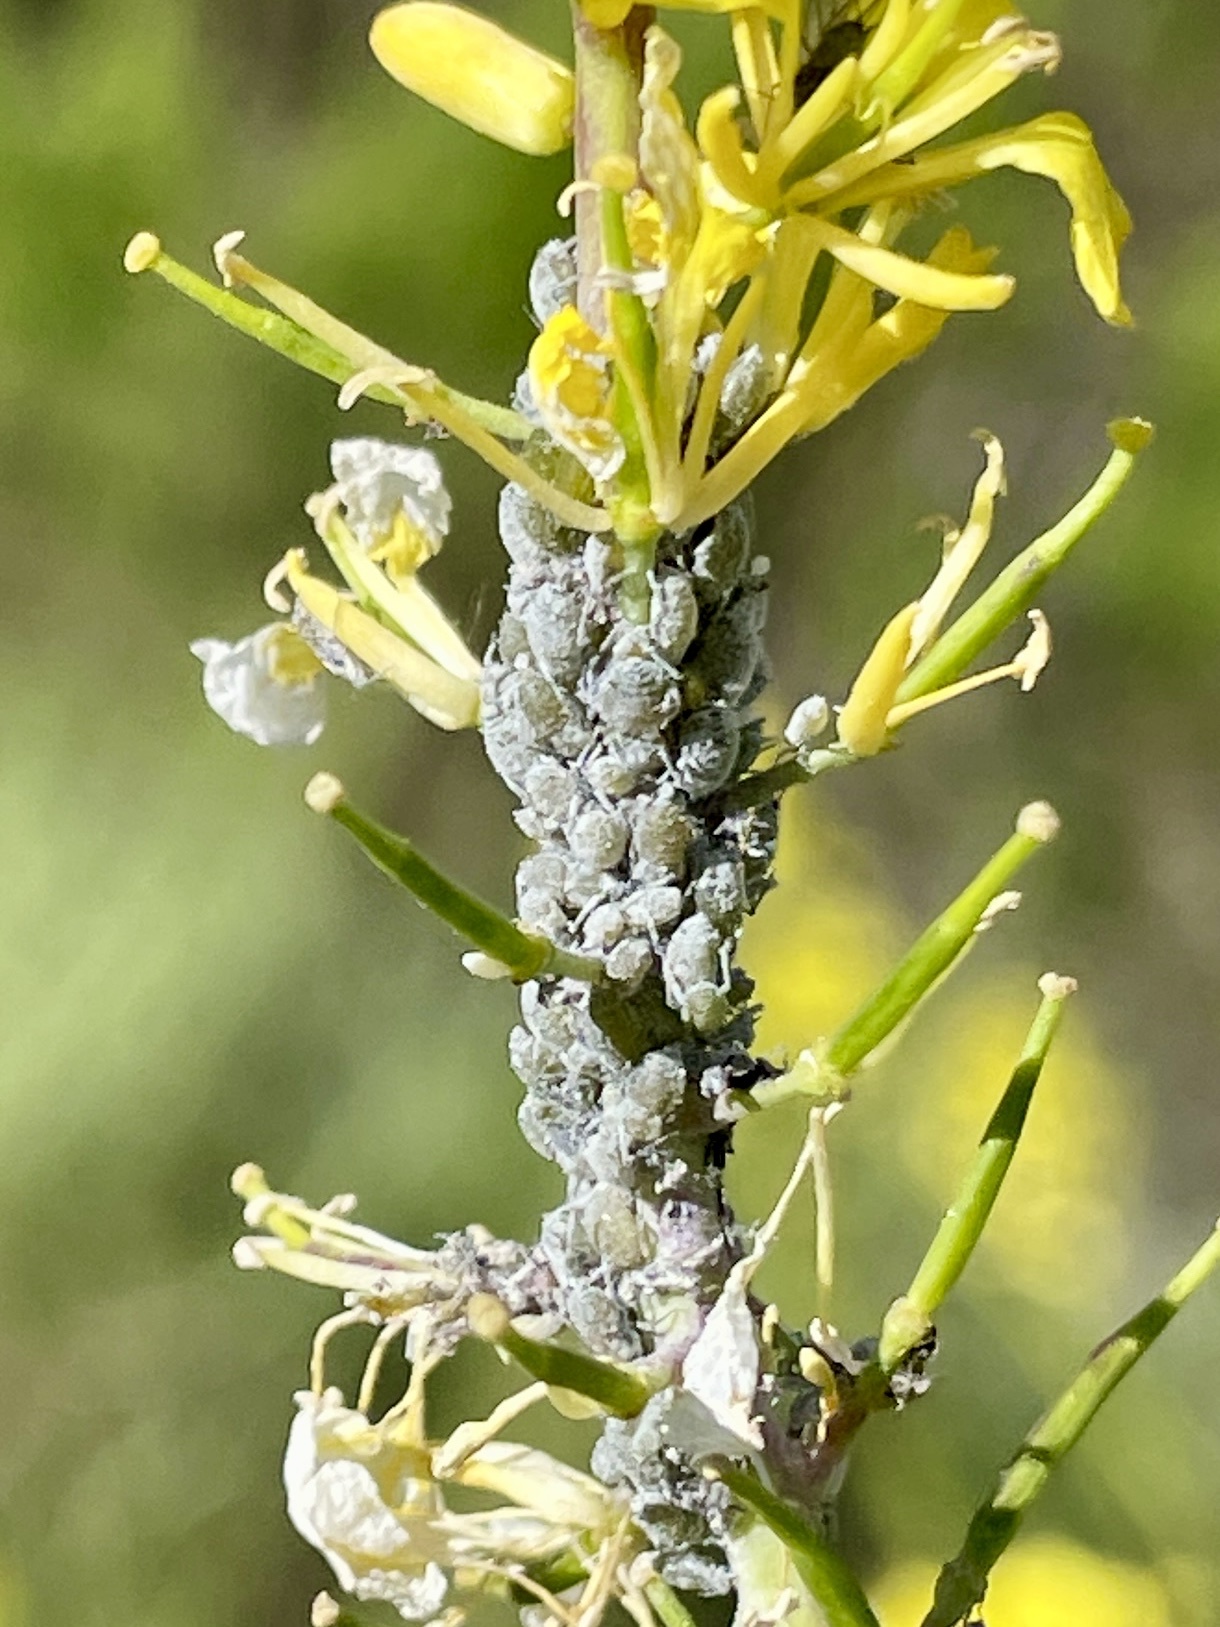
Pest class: cabbage_aphid